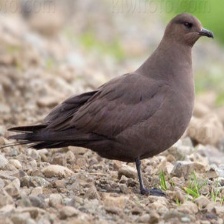
Species: POMARINE JAEGER
Scientific name: STERCORARIUS POMARINUS